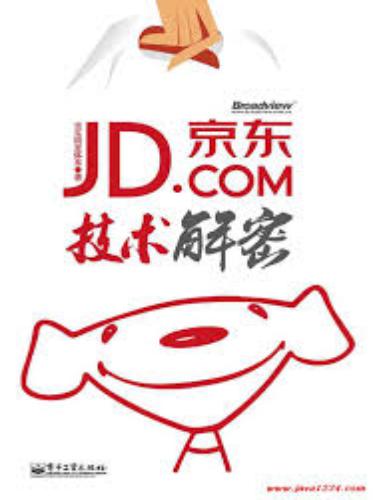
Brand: jd
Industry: Others